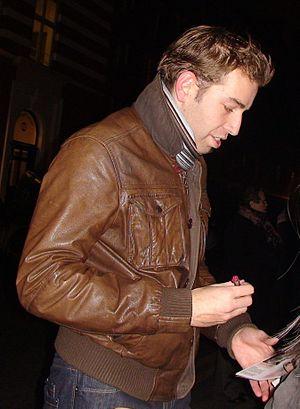
Cette liste comprend une partie des élèves diplômés de la Royal Academy of Dramatic Art.